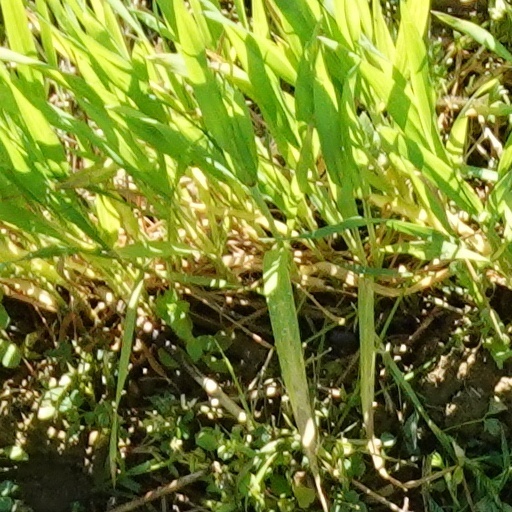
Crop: wheat